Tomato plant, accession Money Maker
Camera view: horizontal (90 deg, fisheye); turntable rotation: 30 degrees
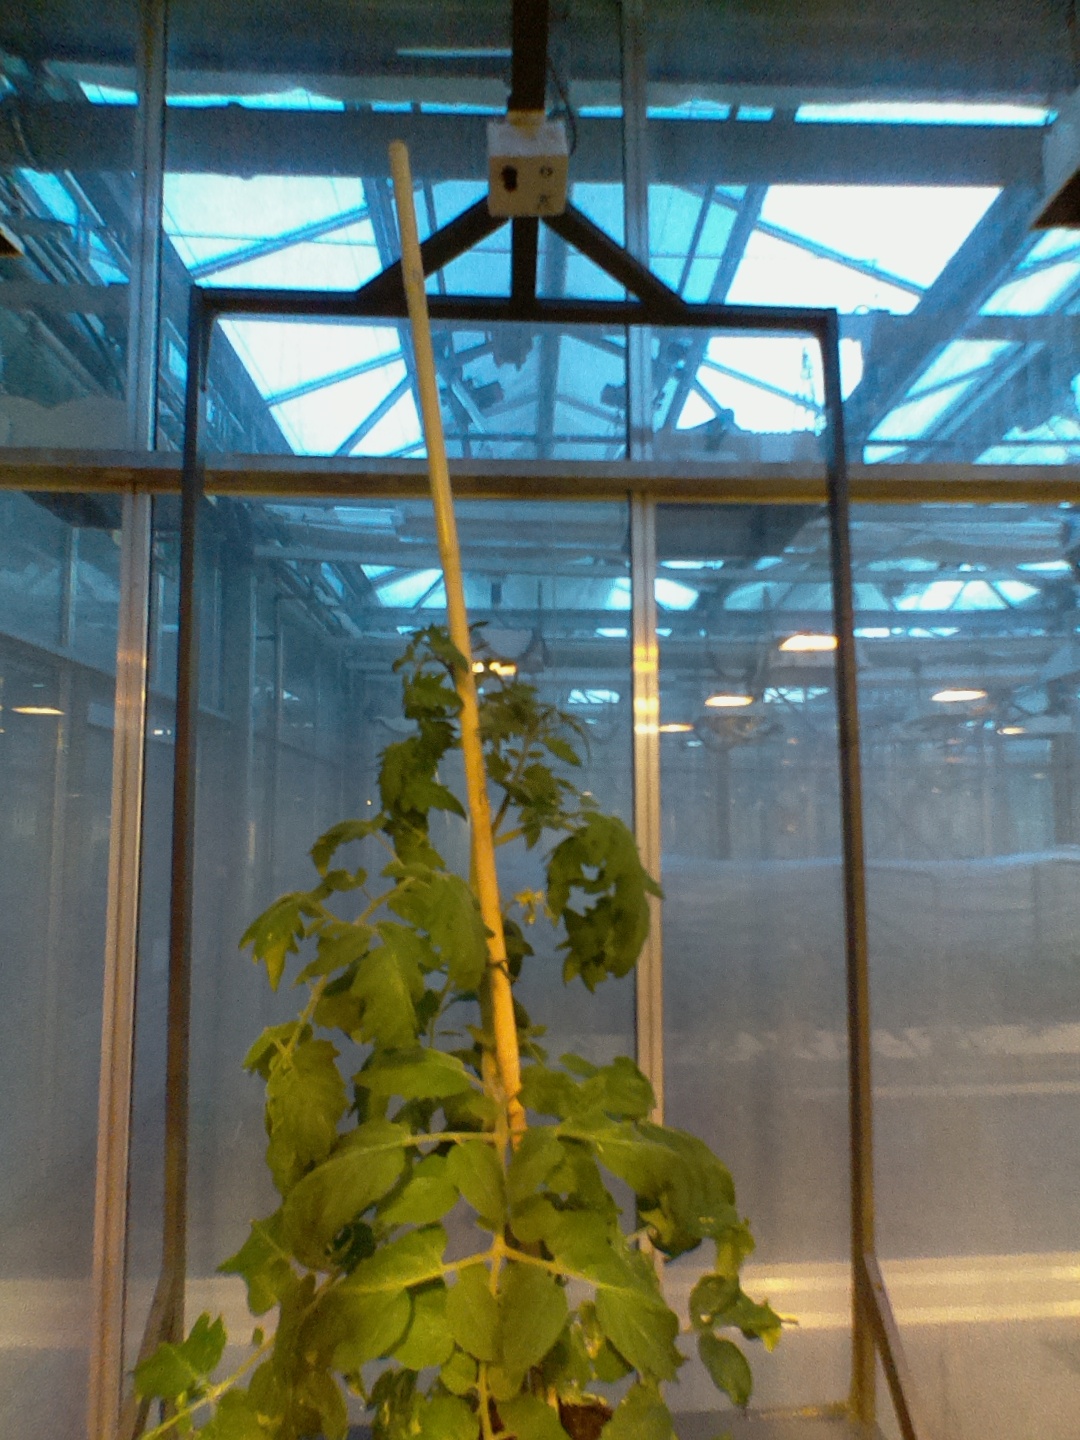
BBCH growth stage 62: 20%-30% of flowers open